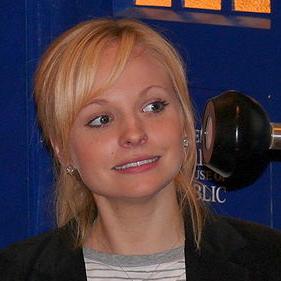
Age: 23